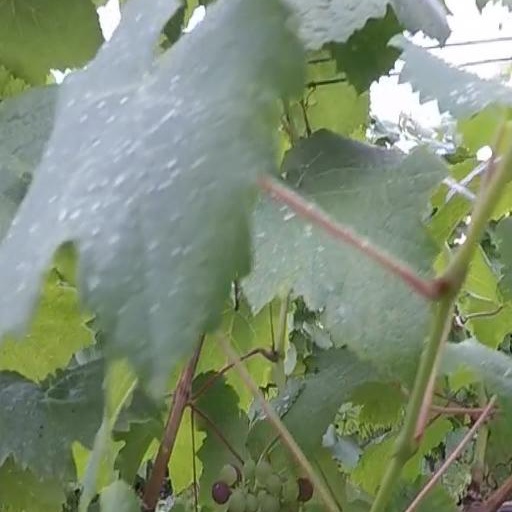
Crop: grape